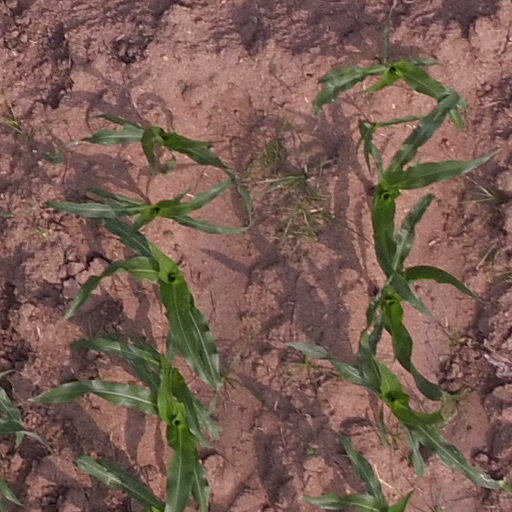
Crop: maize; corn